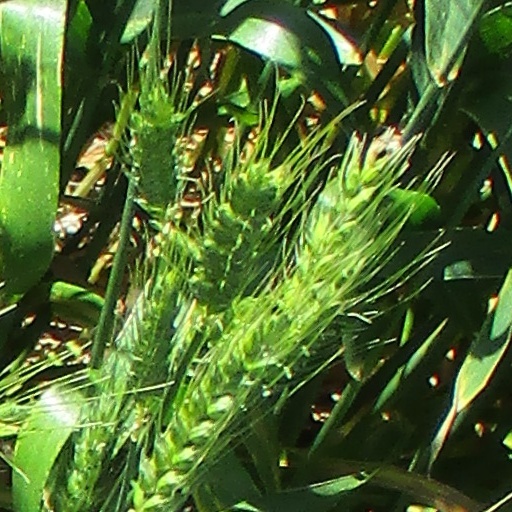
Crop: wheat